Pather Panchali

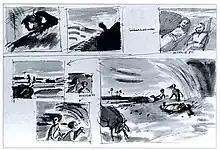
A page from the film's storyboard, created by Ray.

In "Apur Panchali" (the Bengali translation of "", 1994), Ray wrote that he had omitted many of the novel's characters and that he had rearranged some of its sequences to make the narrative better as cinema. Changes include Indir's death, which occurs early in the novel at a village shrine in the presence of adults, while in the film Apu and Durga find her corpse in the open. The scene of Apu and Durga running to catch a glimpse of the train is not in the novel, in which neither child sees the train, although they try. Durga's fatal fever is attributed to a monsoon downpour in the film, but is unexplained in the novel. The ending of the film—the family's departure from the village—is not the end of the novel.